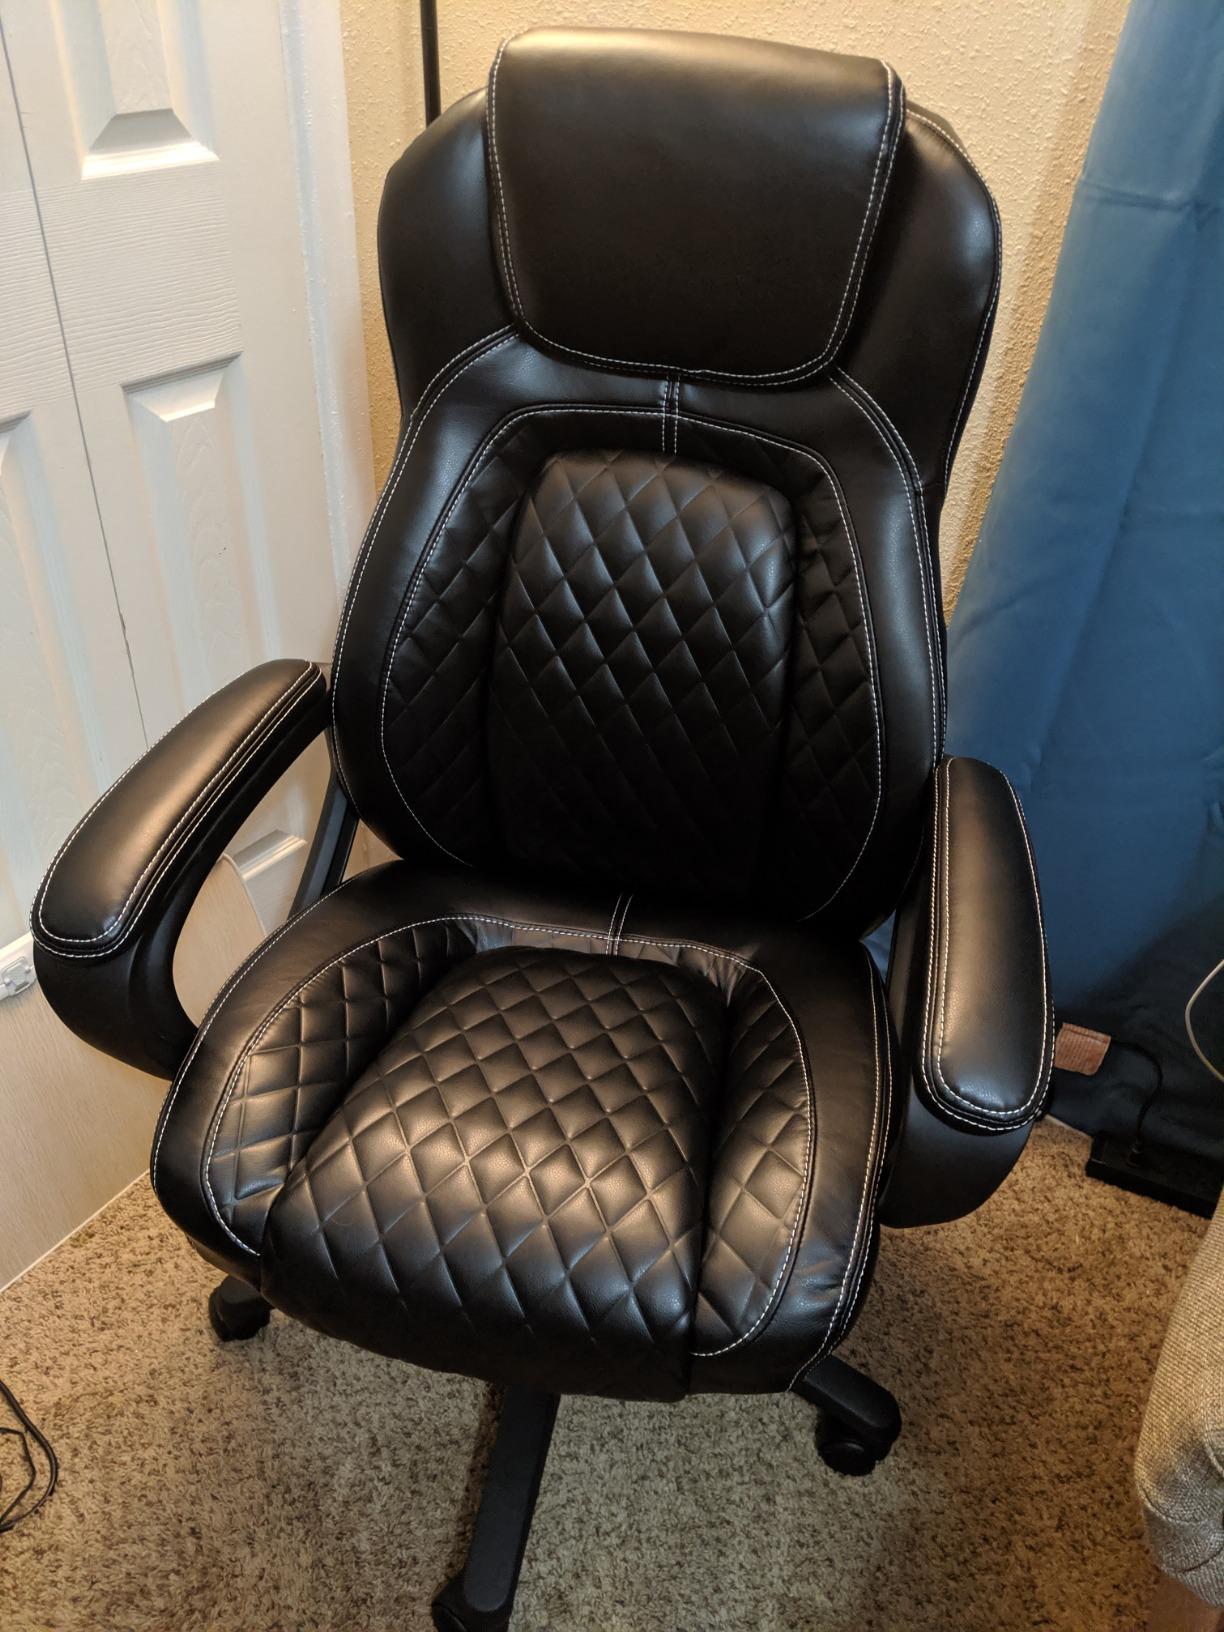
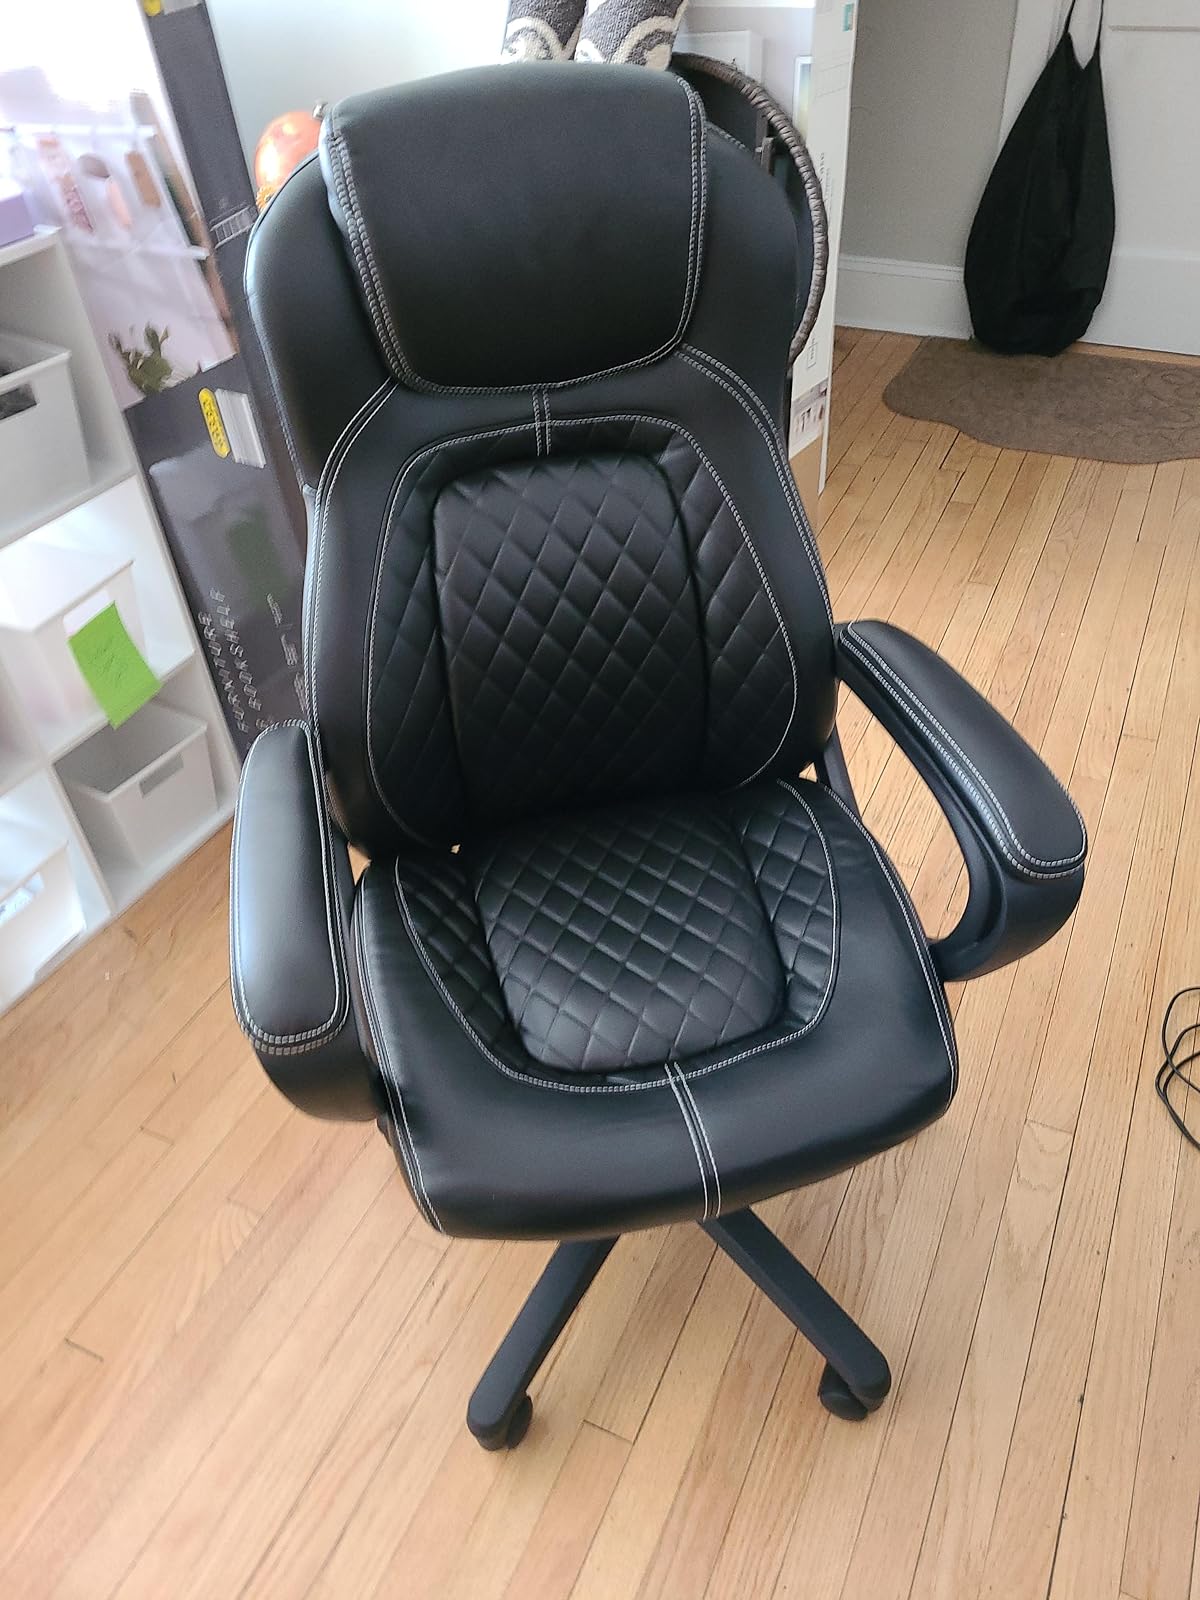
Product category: items_chair
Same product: yes